Iso (automobile)

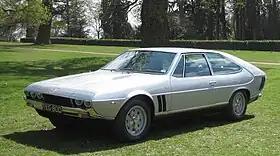
The Lele, named after Iso Chairman Piero's wife, would feature angular styling from Marcello Gandini

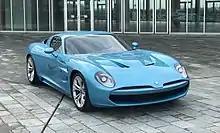
2021 ISO Rivolta GTZ shot at Arese track on February, 4th 2021

At the beginning of 1973, the Rivolta family listed the company on the New York Stock Exchange. An agreement with Philip Morris and the young team manager Frank Williams led to the formation of the Iso-Marlboro Formula 1 team (the original name of Frank Williams Racing Cars).